Memphis Depay

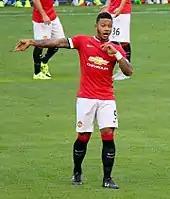
Memphis playing for Manchester United in 2015

Memphis scored his first goal in UEFA competition on 30 July 2013, when he drifted in from the left and then smashed the ball into the top corner past goalkeeper Sammy Bossut as PSV defeated Zulte Waregem 2–0 in the first leg of their UEFA Champions League third qualifying round tie. PSV failed to qualify for the group stage of the Champions League, but in its second group stage match in the Europa League, Memphis scored again in a 2–0 win against Chornomorets Odesa on 3 October. Memphis provided the assist for Tim Matavž's goal against Roda JC on 27 October, but picked up two second-half yellow cards and was sent off for the first time in his professional career as PSV lost 2–1. On 15 December, Memphis helped PSV to just their second win in 13 matches, scoring twice in a 5–1 win over Utrecht. Memphis helped PSV rack up their eighth win a row on 23 March 2014, a 3–1 win over Roda JC, having a hand in Bryan Ruiz's game-winning goal despite wearing a protective mask to cover a bruised eye socket suffered in a challenge with Renato Ibarra of Vitesse on 15 March.